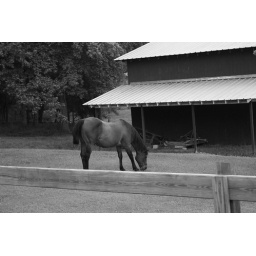
I wanted a close up of the horse grazing and in black and white